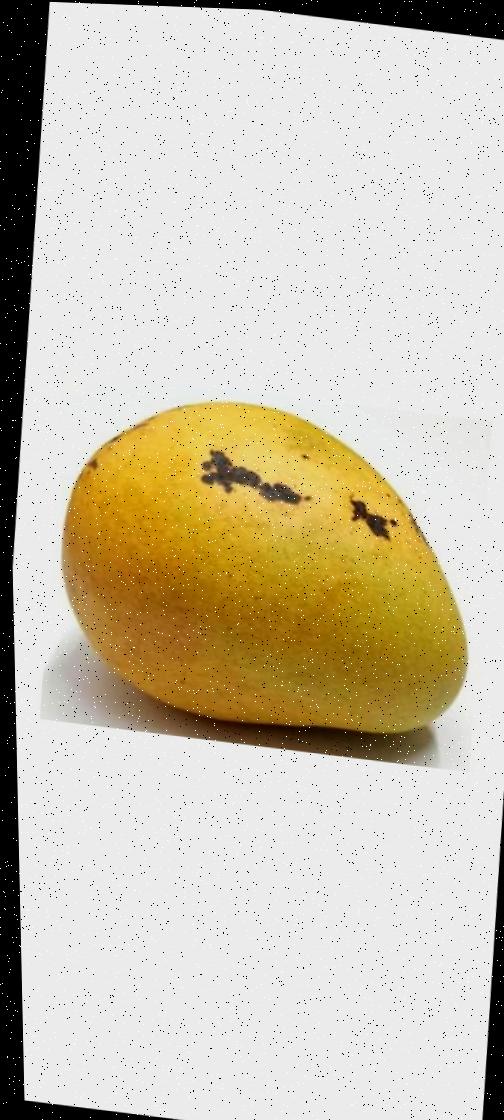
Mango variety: Bari-11